Carnation Plot

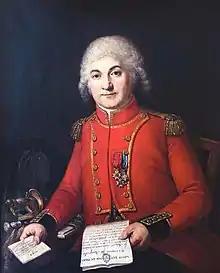
A painting of Alexandre Gonsse de Rougeville

After the event at the Tuileries Palace, Rougeville met the family's jail administrator, Jean-Baptiste Michonis. Michonis was originally a revolutionary, but supposedly after he talked and spoke to Rougeville, he too wanted to free the Queen. They both agreed that Rougeville along with Michonis would go to Conciergerie, where the Queen is located. Rougeville wrote that;"The room was small, damp, and ill-smelling...there were three beds: one for the Queen, the other, by the side of hers, for the woman who served her; the third, for the two gendarmes, who never left the room on any occasion or under any circumstances whatsoever."Rougeville also wrote that when he visited the Queen at Conciergerie, she was thin, weak and could barely walk. Before visiting the Queen, Rougeville had pinned two carnations onto his lapel, which resulted in the scheme being called the "Carnation Plot". This was part of his plan, for he gave Marie one carnation, which had a note inside. We do not know what happened next, but there are many theories. One theory suggests that a gendarmes spotted the note and read the note. Another, which is probably the least likely suggested that a warden's wife Madame Richard noticed the note, and when picking it up, Rougeville rushed to Madame Richard and ate the note. The third and most plausible theory is that Marie Antoinette noticed the note after Rougeville and Michonis left, and read the note without anyone noticing. After reading the note, Marie Antoinette contacted Rougeville. They spoke privately, while Michonis was talking and occupying the gendarmes. However, later Michonis was fearing that the gendarmes would start to suspect Michonis, so he contacted Rougeville and they left. However, Rougeville supposedly left money for the Queen for bribes, and also left another note informing the Queen that Rougeville will come back on Friday. Afterwards, it is claimed that the Queen used a pin to pierce a message, which read;"I am watched; I neither talk nor write; I trust in you; I shall come" Marie Antoinette gave the note to a gendarme, Jean Gilbert. Instead of giving the note to Rougeville, Jean Gilbert gave the note to Madame Richard, who gave it to Michonis. Rougeville arrived on Friday as promised, and gave the Queen some money, which was used to bribe Toussaint Richard (the warden) and Madame Richard. The Queen's escape date was set to be on 2 September and 3 September.